Boonton Branch

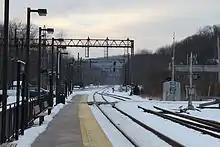
Denville Junction looking westbound in December 2010. Until 1903, the Morristown Line crossed over the Boonton Branch here (through what is now a NJ Transit parking lot off to the left), continuing on to Rockaway (on what would become known as the Rockaway Loop to the right) and then onto East Dover Junction, where the Morristown Line joined into the Boonton Branch on its way to Dover.

The Lackawanna's freight business grew consistently from the time of the opening of the Boonton Branch until the First World War. Growth resumed during the 1920s, necessitating additional tracks being laid on the Boonton Branch (4 in places). The Great Depression substantially hurt the Lackawanna's traffic (similar to most other American railroads), and although traffic saw a large upswing during the Second World War, by the 1950s the financial outlook was bleak. In an attempt to forestall an almost certain bankruptcy, the DL&W merged with the Erie Railroad (its local rival) in 1960. The combined railroad, Erie Lackawanna Railroad (EL), although full of promise, performed poorly for its first few years, losing millions of dollars. During this time, EL management looked for ways to stave off receivership. In a move that was extremely controversial, the New Jersey Highway Department (now NJDOT) moved to buy the right-of-way of the Boonton Branch between Paterson and Totowa, New Jersey from the Erie Lackawanna for Interstate 80 . The highway department's offer was $2 million for the entire width of the right-of-way (which would completely sever the double-track route). The EL, in desperate need of cash, expressed interest, but asked if at least a single track could be retained along the edge of the highway. The highway department agreed it was feasible, but quoted a cost of $2 million to rebuild a single track—an offer that was of no interest to the EL as this would not result in any cash. Public hearings were held where rail advocates criticized the idea of severing the line, but to no avail. Faced with the inevitability of the highway, the EL decided to accept the offered $2 million, rather than risk getting less from an eminent domain seizure.